Norkring

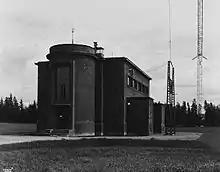
Lambertseter Transmitter in 1931

The scandal resulted in a proposal for a new organization of the broadcasting. At first Minister of Trade and Industry Lars Oftedal proposed a model whereby the transmission would be the responsibility of the Telegraphy Administration, and a new, private program company would be established, owned by the Oslo newspapers. This was opposed by Minister of Education and Church Affairs Sigvald Hasund did not want the sensation-oriented capital press from controlling the radio and wanted the government to have control. Mowinckel's Second Cabinet's successor in 1931, Kolstad's Cabinet, supported Hasund's line and proposed in 1932 that the government take responsibility for content. By the time the issue was being voted over by Parliament, Mowinckel's Third Cabinet was in place, proposing that the budgetary responsibility lie with the broadcasting company, not the Telegraphy Administration. The Norwegian Broadcasting Corporation was established in 1933 as a government-owned, national broadcaster.